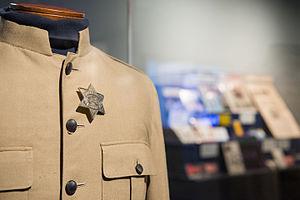
The Beatles [ðə ˈbiːtəlz] est un groupe de pop et de rock'n'roll, originaire de Liverpool, en Angleterre. Le noyau du groupe se forme avec les Quarrymen fondés par John Lennon en 1957, il adopte son nouveau nom en 1960 et, à partir de 1962, prend sa configuration définitive, composé de John Lennon, Paul McCartney, George Harrison et, le dernier à se joindre, Ringo Starr. Il est considéré comme le groupe le plus populaire et influent de l'histoire du rock. En dix ans d'existence et seulement sept ans d'enregistrement, les Beatles ont enregistré douze albums originaux et composé près de 200 chansons majoritairement écrites par le tandem Lennon/McCartney, dont le succès dans l'histoire de l'industrie discographique reste inégalé.